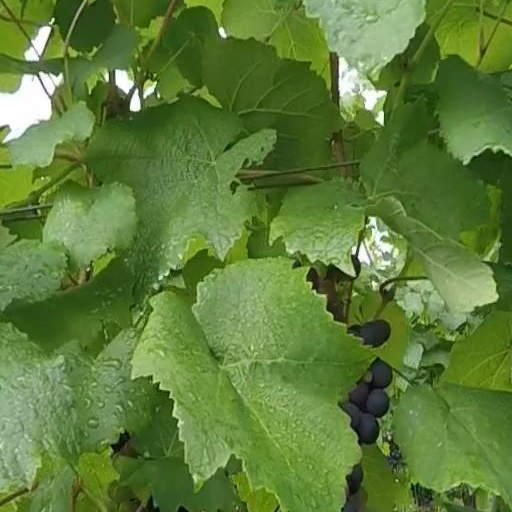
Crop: grape